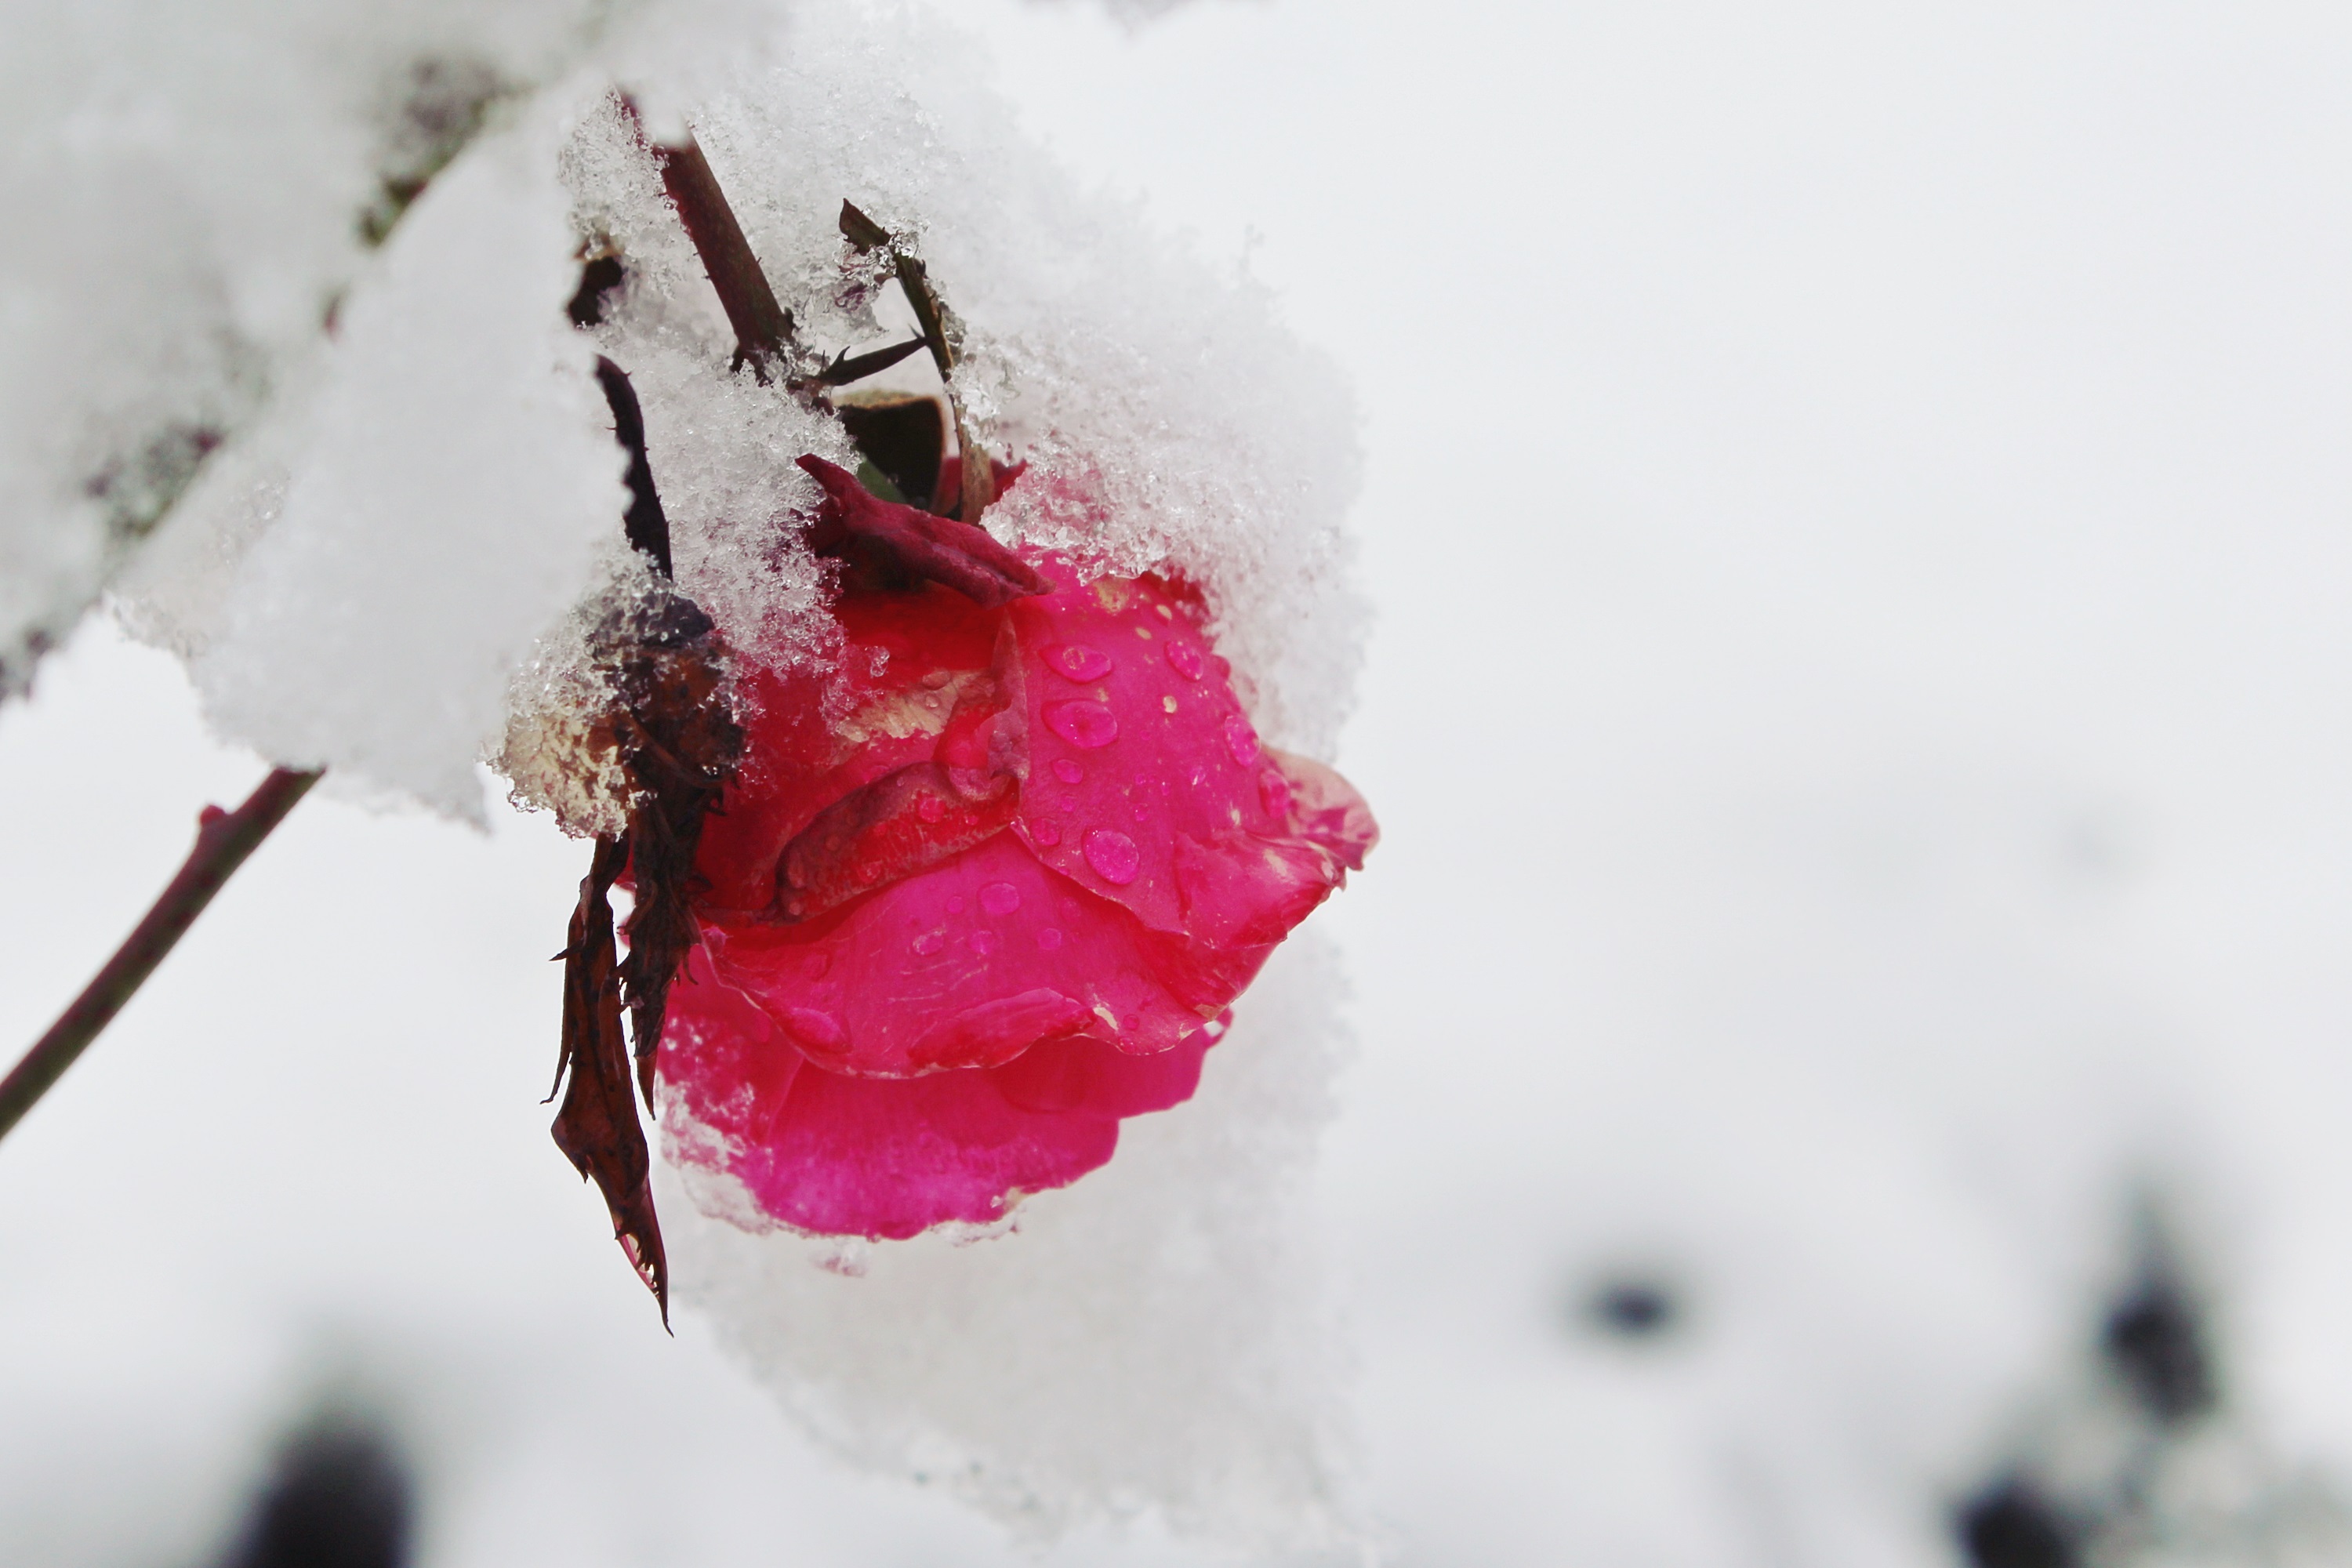
nature, blossom, snow, cold, winter, plant, white, flower, petal, bloom, ice, rose, spring, red, weather, snowy, covered, pink, close, season, close up, emotion, freezing, macro photography, anemone blanda